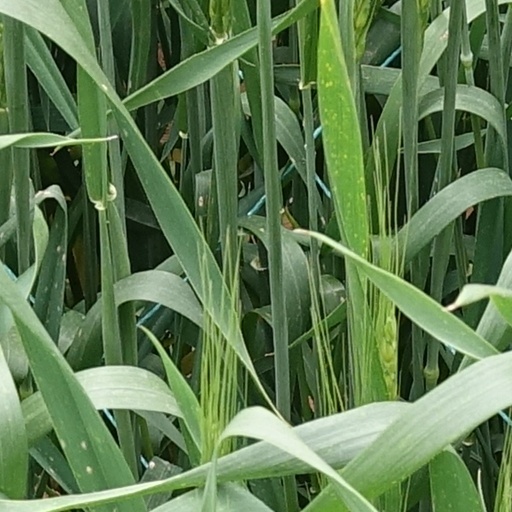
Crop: wheat